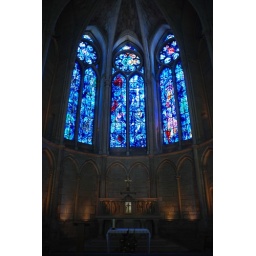
410. Reims - Cathedrale Notre-Dame - Stained glass windows by Marc Chagall - 08-04-07